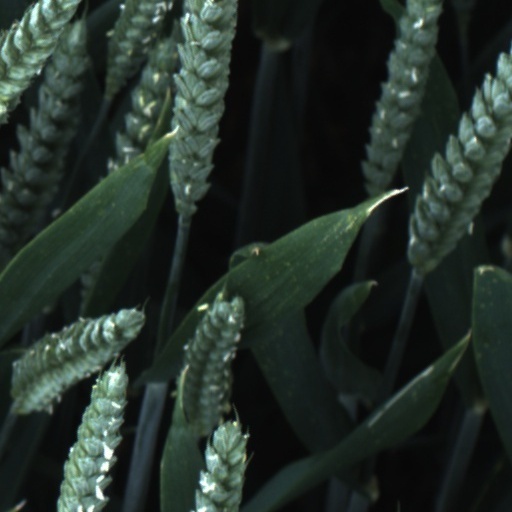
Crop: wheat